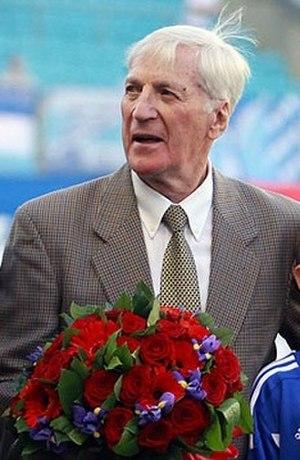
Viktor Grigorievitch Tsarev, né le 2 juin 1931 à Moscou et mort le 2 janvier 2017, est un footballeur soviétique puis russe.